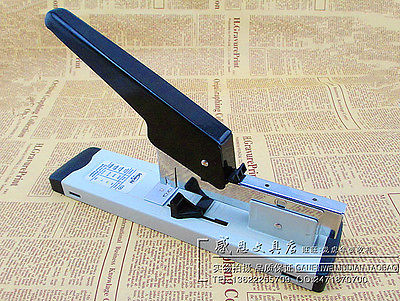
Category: stapler